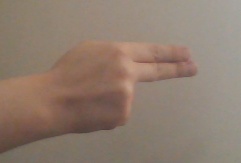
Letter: ain